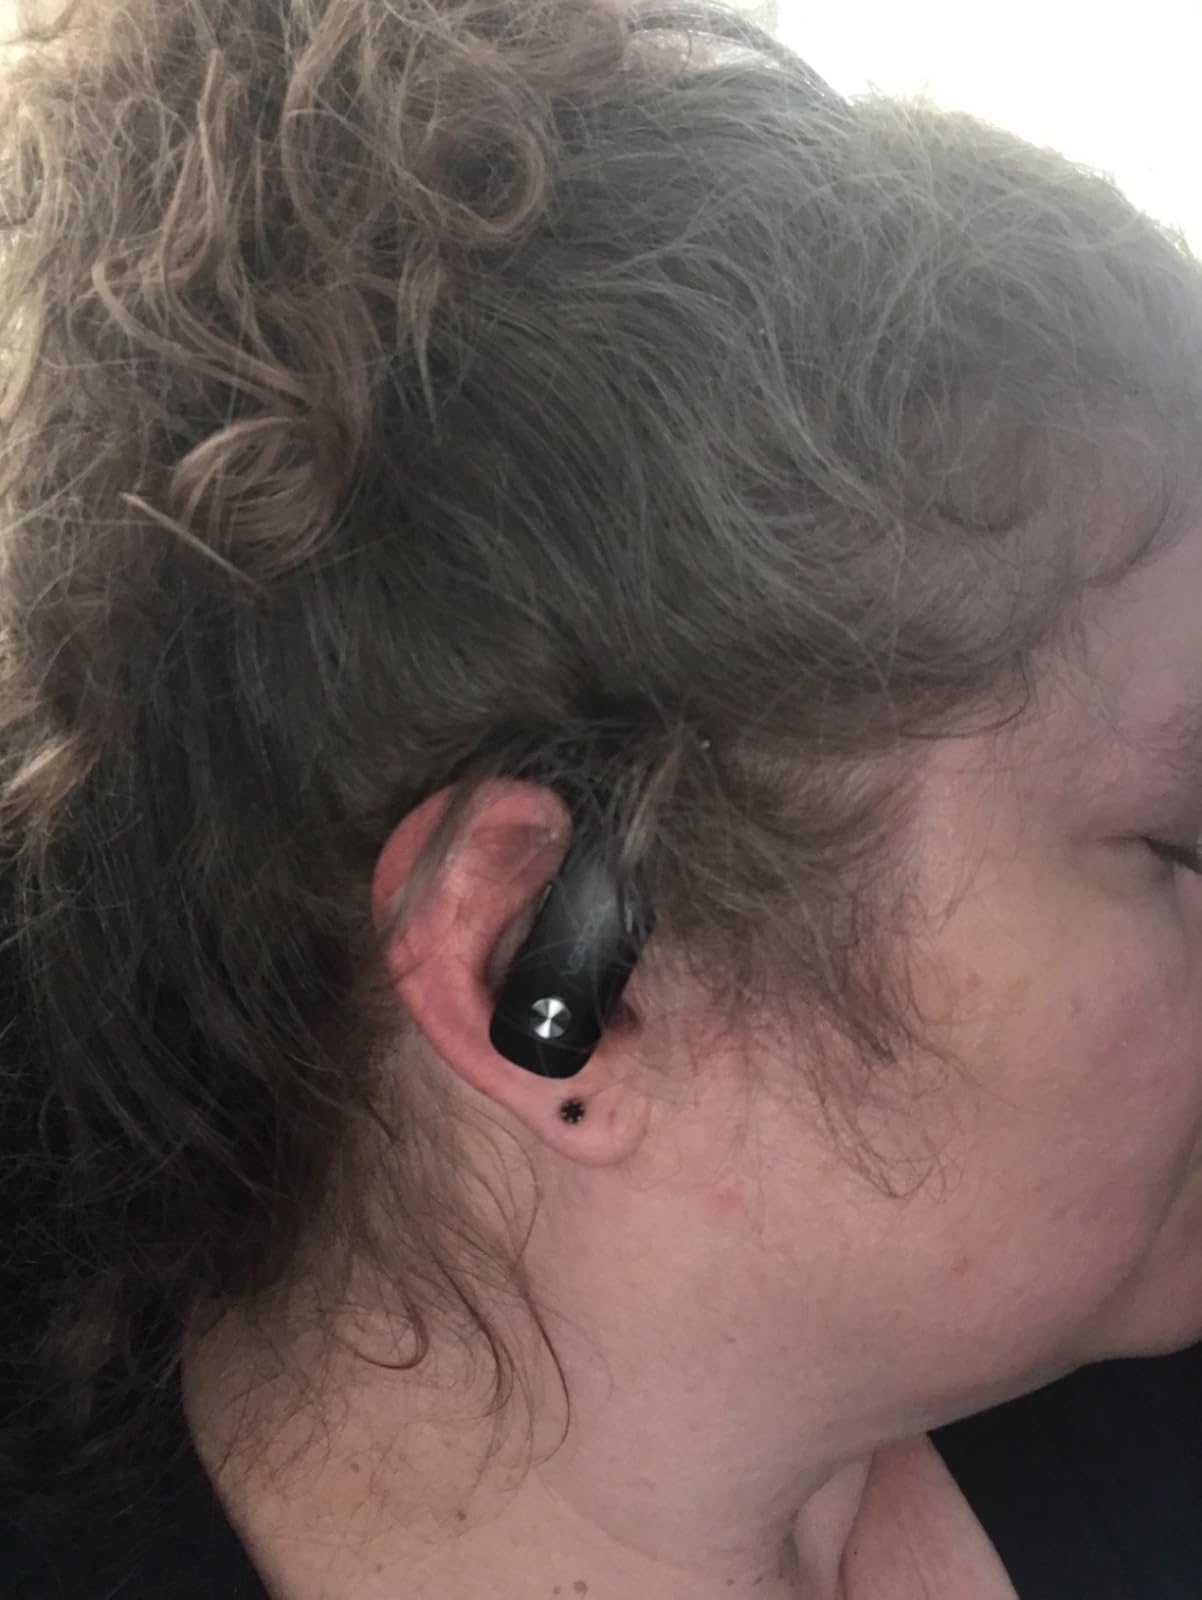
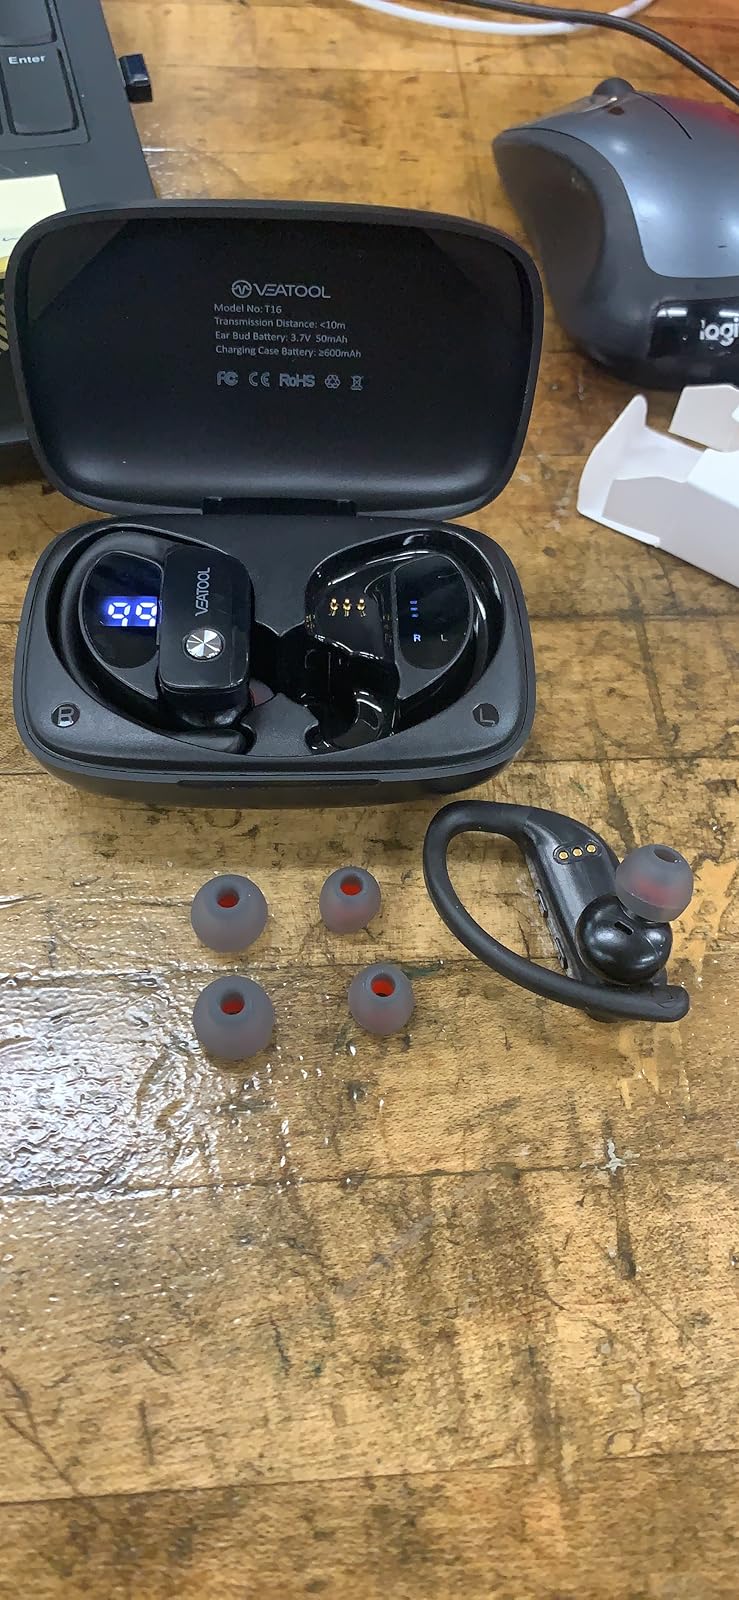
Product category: earbuds
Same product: yes